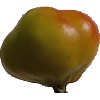
Label: Apple Red Yellow 2